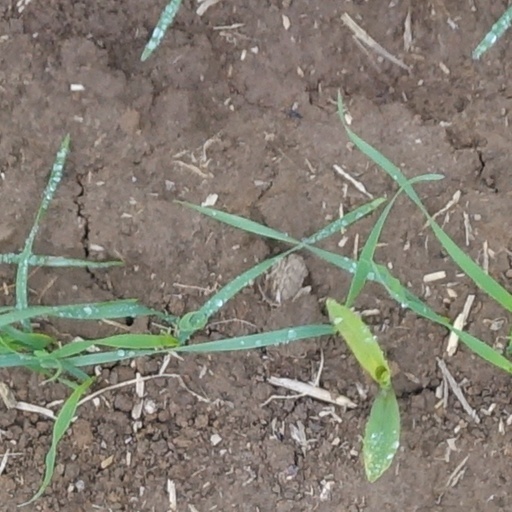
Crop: wheat